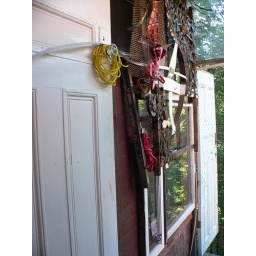
weaving over back room window seen from back door